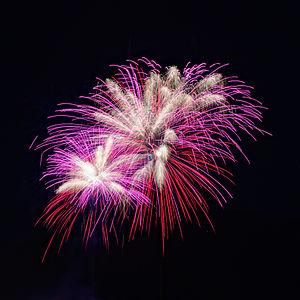
Feu d'artifice à Annecy, France.